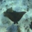
Label: ray